Sergey Chumakov (singer)

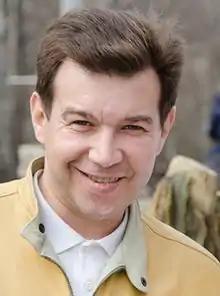

In 1988, Sergey met with the poet Alexander Shaganov, who later would become his producer (1991–93).